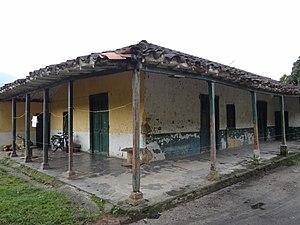
Cet article liste les monuments nationaux du département de l'Antioquia, en Colombie. Au 27 septembre 2018, 125 monuments nationaux étaient recensés.